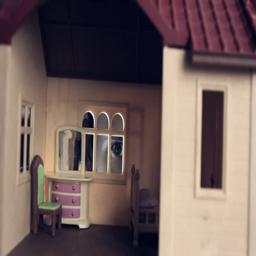
the eye peers into the doll house , children 's nightmares , terrible dreams